Makrinitissa Monastery

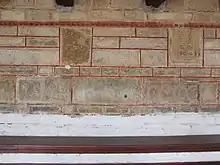
Spolia incorporated into the current Church of the Dormition in Makrinitsa

Following its heyday in the 13th century, the historical sources are completely silent about the monastery during the 14th–17th centuries. Sometime after 1700, the monastery, possibly including the main church ("katholikon") suffered considerable damage due to landslides. In 1743, the two-storey chapel of St. Nicholas and All Saints southwest of the "katholikon" was rebuilt.